Woollen, Molzan and Partners

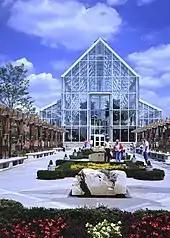

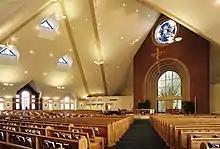

The architectural firm was founded in 1955 and was known as Evans Woollen and Associates and Woollen Associates before it incorporated as Woollen Molzan and Partners in 1982. The firm was small in size, but it designed a wide range of projects that included commercial, religious, and government buildings, as well as academic buildings and correctional facilities, among other works. It ceased operations in 2011.